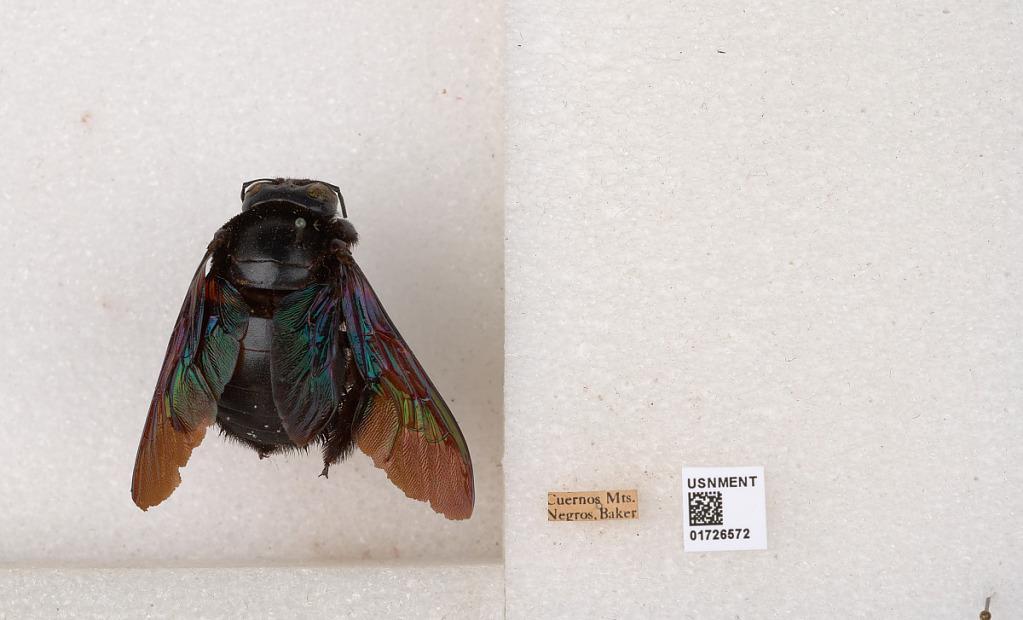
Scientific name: Xylocopa (Mesotrichia) latipes (Drury)
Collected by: Baker
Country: Philippines
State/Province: Central Visayas
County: Negros Oriental
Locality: Cuernos Mts.